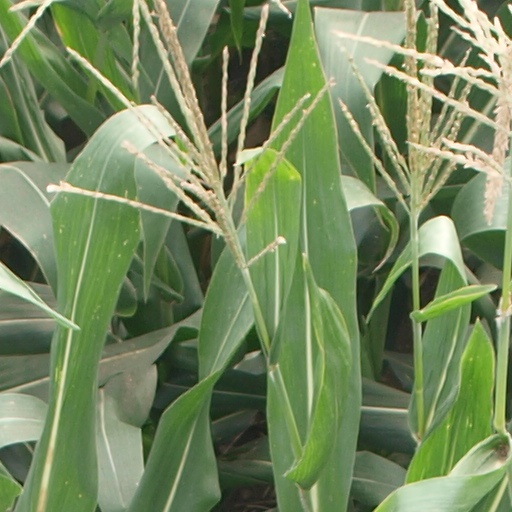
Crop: maize; corn